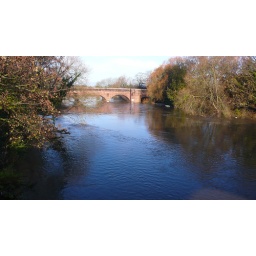
road bridge over the river stour